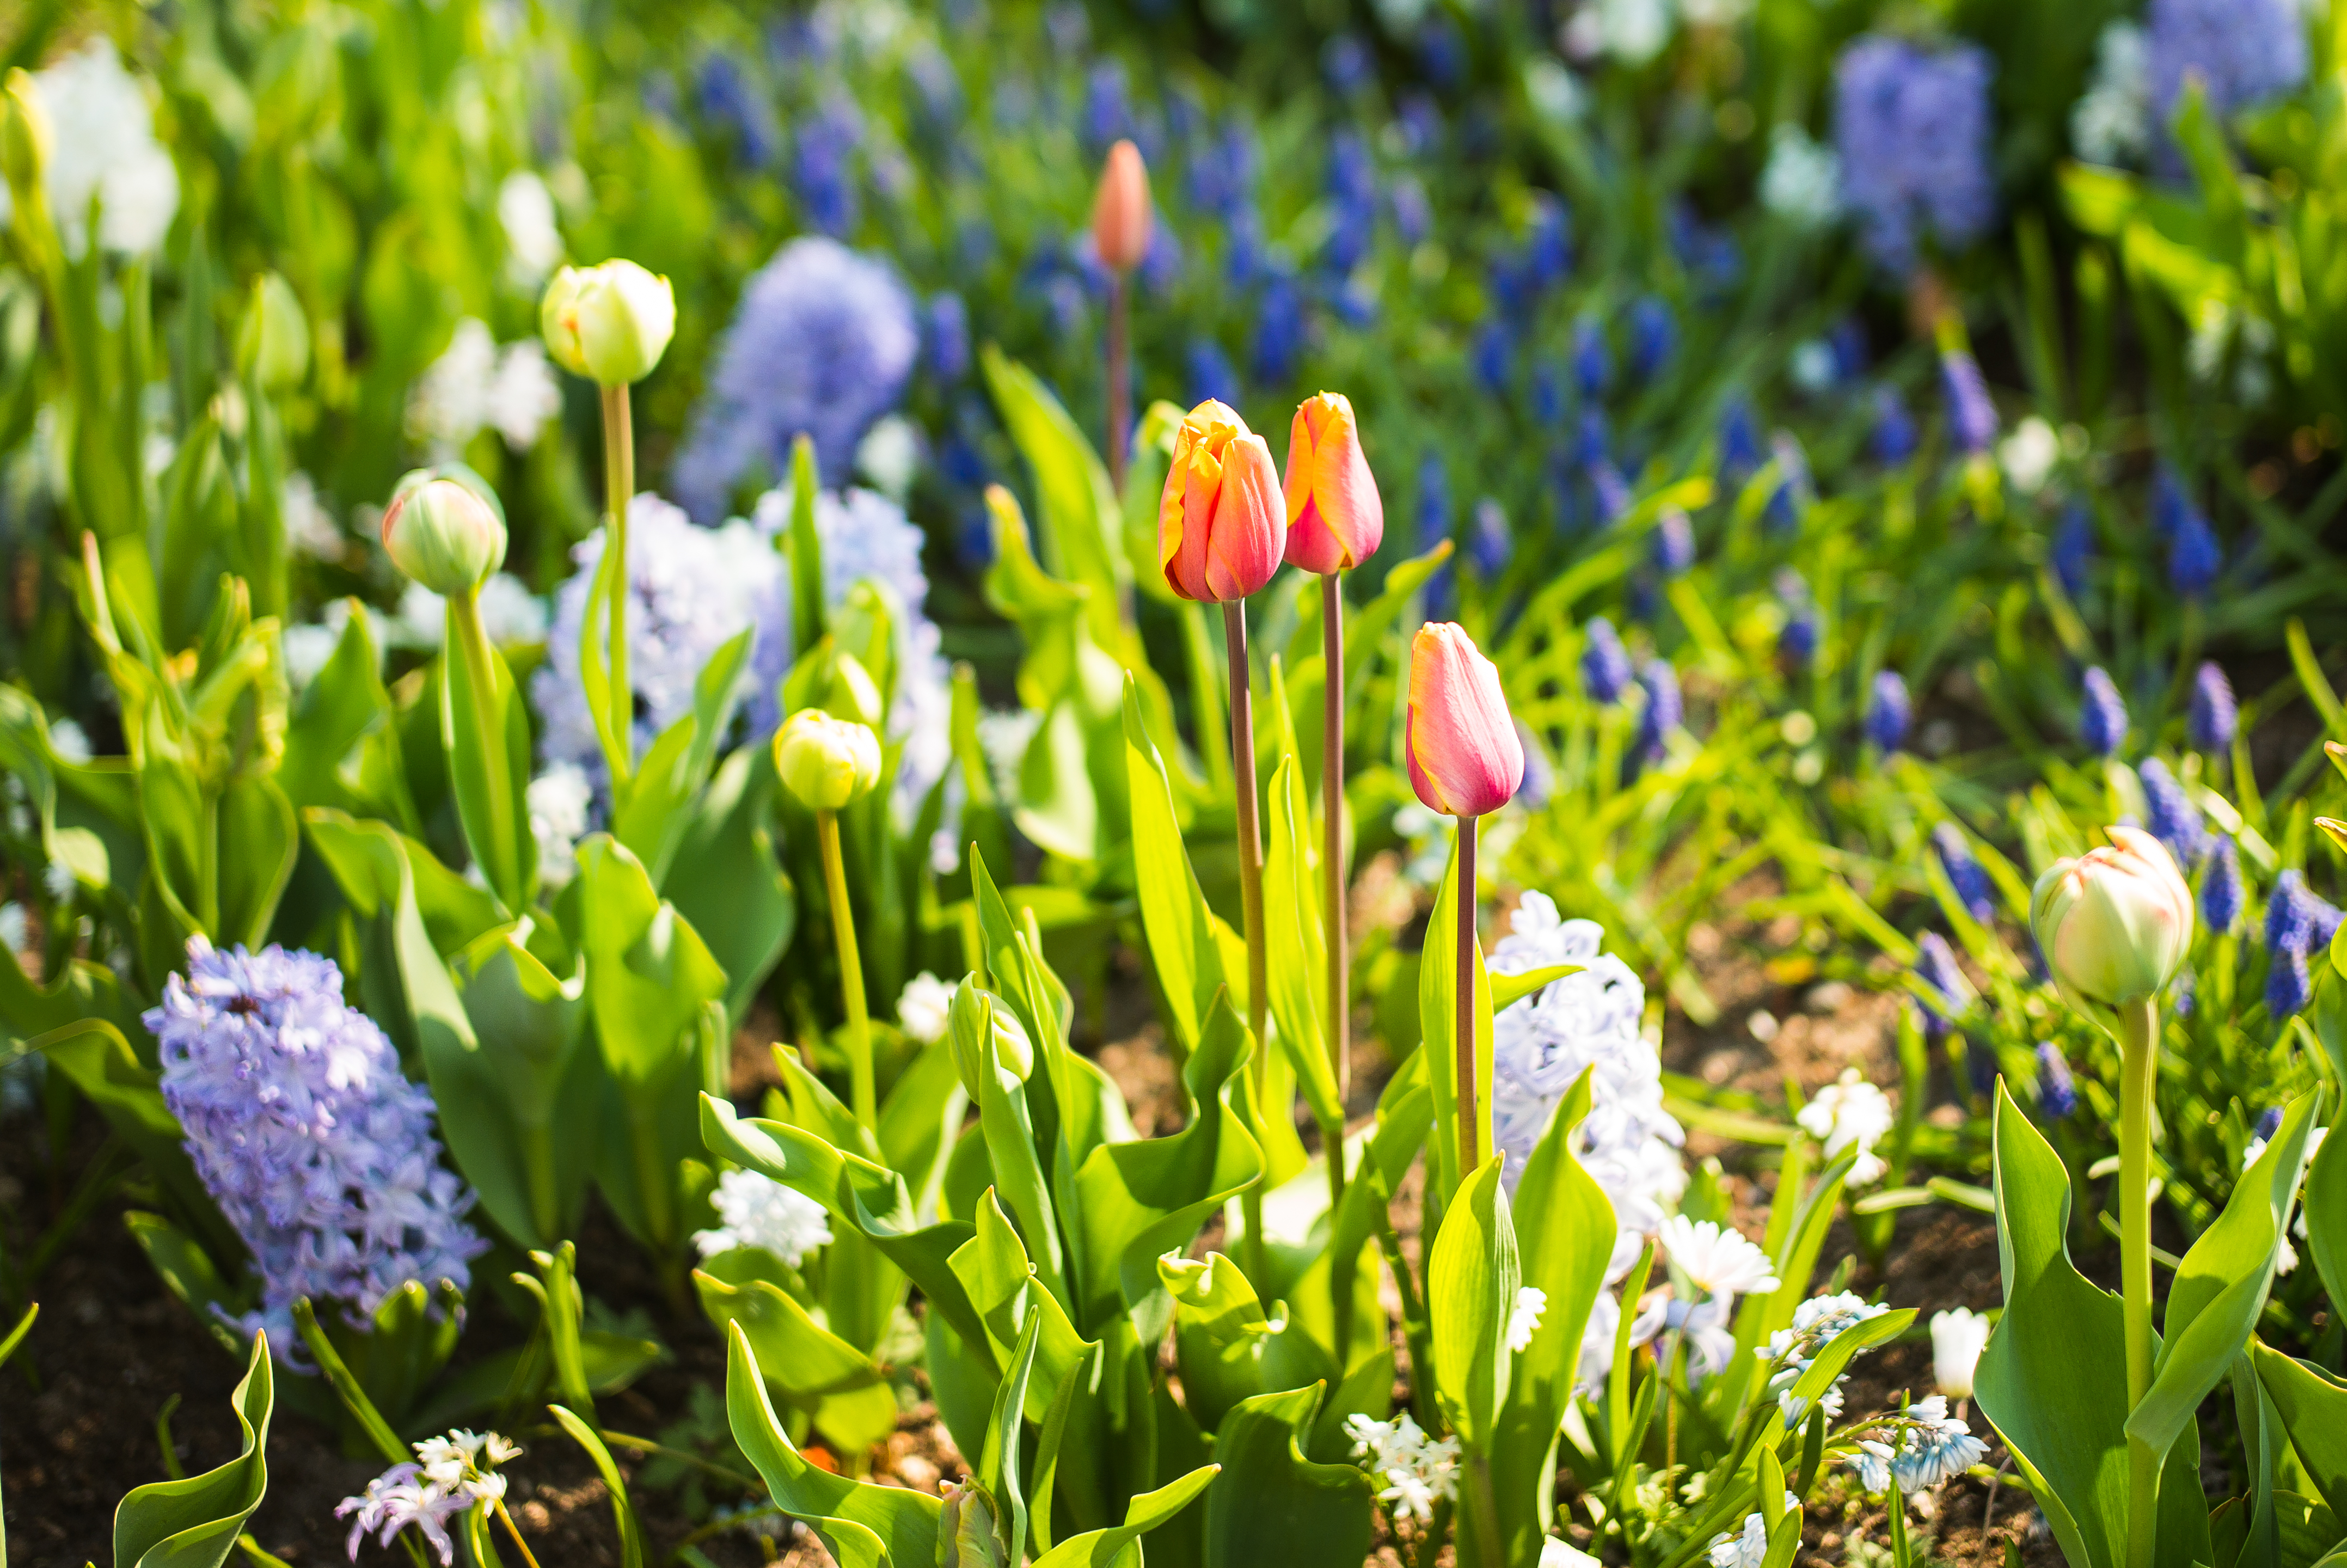
nature, grass, blossom, bokeh, plant, field, lawn, meadow, flower, tulip, bouquet, spring, green, colourful, botany, garden, flora, wildflower, flowers, sunny, holland, netherlands, m, dutch, iris, 50, mix, leica, 240, summilux, holandsko, hyacinth, kvetiny, keukenhof, lisse, macro photography, flowering plant, land plant